Joseph Leutgeb

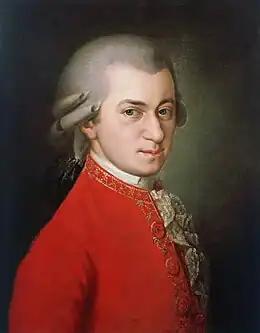
Wolfgang Amadeus Mozart

Leutgeb was most likely Mozart's favorite horn player, as a number of the composer's works were written for him. These include the Horn Concertos K. 417, K. 495 and K. 412/386b (514) and "probably" the Horn Quintet K. 407/386c. These date from Mozart's years in Vienna after his move there in 1781. The concertos are at the core of the solo horn literature and are widely performed today. These works were written for natural horn, the valved instrument not being invented until after 1814 when Heinrich Stölzel invented the valve, patented in 1818. Leutgeb thus needed to exercise great lip control, as well as using the hand-stopping technique (hand in bell) to play chromatic notes.